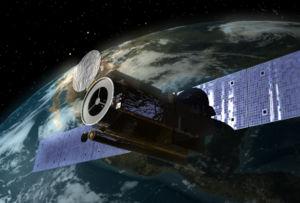
Hinode est un satellite consacré à l'observation du Soleil et la deuxième mission de la NASA dans le cadre de son programme d'étude des relations Soleil-Terre issu d'une collaboration entre les agences spatiales suivantes : l'Agence d'exploration aérospatiale japonaise, américaine, européenne et du Royaume-Uni. C'est le successeur du satellite Yohkoh.